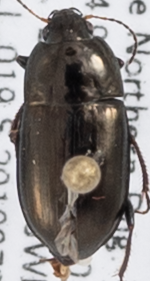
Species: Amara littoralis
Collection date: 2019-07-24
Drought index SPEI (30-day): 0.03
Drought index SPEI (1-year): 0.47
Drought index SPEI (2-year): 1.45